George Strait

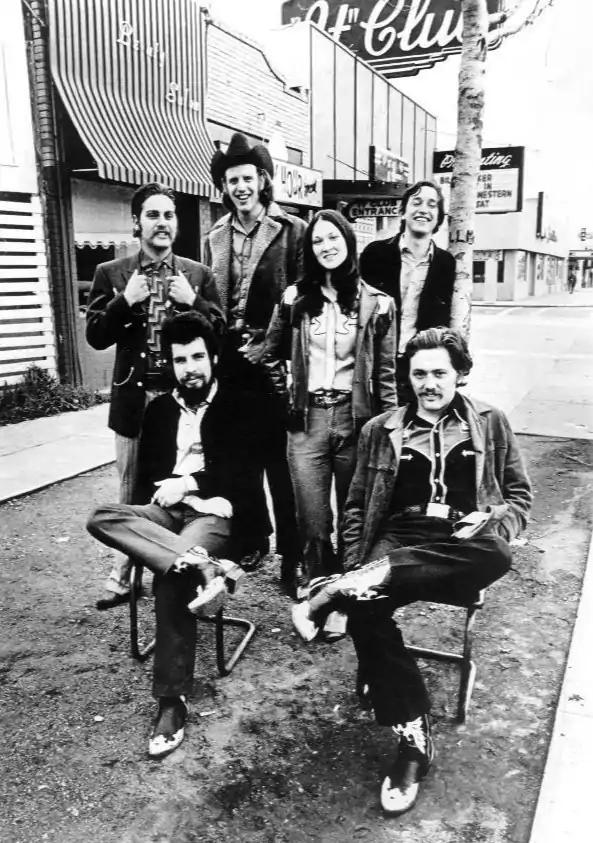
Western swing band Asleep at the Wheel, pictured here in 1976, featured George Strait as an opening act during his early years performing in the 1970s. Asleep at the Wheel has in return, been an opening act for Strait in later years.

While he continued to play with his band, without any real connections to the recording industry, Strait became friends with Erv Woolsey, who operated one of the bars in which the Ace in the Hole band played and who had previously worked for the major label MCA Records. Woolsey convinced some of his Music Row (Nashville) connections to come to Texas and to listen to Strait and his band play. Impressed with the performance but concerned that they could not market the Western swing sound that the band featured, they left without offering a deal.